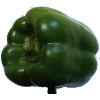
Label: green_pepper